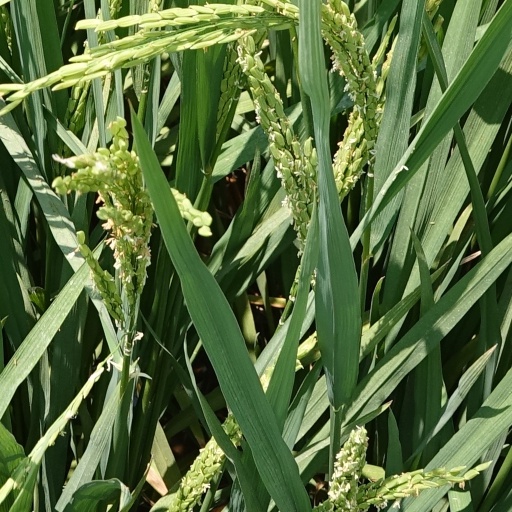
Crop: rice